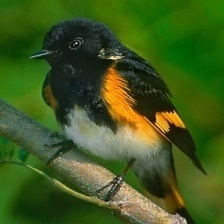
Species: AMERICAN REDSTART
Scientific name: SETOPHAGA RUTICILLA